Beneduce Vineyards

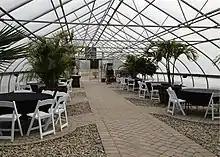
The inside of a greenhouse with tropical plants, tables with black tablecloths, and white folding chairs.

Beneduce has a plenary winery license from the New Jersey Division of Alcoholic Beverage Control, which allows it to produce an unrestricted amount of wine, operate up to 15 off-premises sales rooms, and ship up to 12 cases per year to consumers in-state or out-of-state. The winery is a member of the Garden State Wine Growers Association and its subsidiary, Vintage North Jersey.